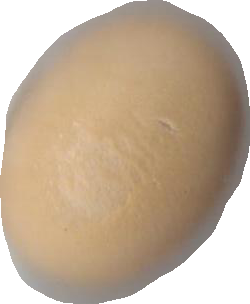
Variety: Grobogan